Argonaute

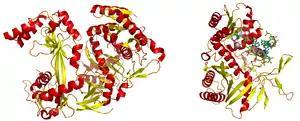
"Left:" A full-length argonaute protein from the archaea species "Pyrococcus furiosus.PDB <a href="http%3A//www.pdbe.org/1u04">1U04

". "Right:" The PIWI domain of an argonaute protein in complex with double-stranded RNA PDB 1YTU. The base-stacking interaction between the 5′ base on the guide strand and a conserved tyrosine residue (light blue) is highlighted; the stabilizing divalent cation (magnesium) is shown as a gray sphere.